François Le Vot

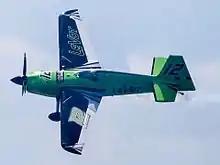
2017 Red Bull Air Race of Chiba - N822MG

François Le Vot is a fighter pilot in the French air force, presenter and international competitor in aerobatics, most notably in the Red Bull Air Race. He was leader of the aerobatic team of the French Air Force and was 2013 Aerobatics World Champion.